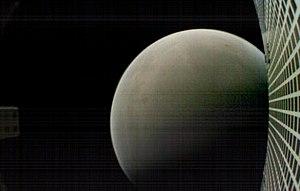
Mars Cube One ou MarCO sont deux nano-satellites expérimentaux de type CubeSat 6U de la NASA lancés en même temps que la sonde spatiale InSight de l'agence spatiale américaine et se dirigeant comme celle-ci vers la planète Mars. Les deux CubeSats, MarCO-A et MarCO-B, ont servi à titre expérimental de relais de télécommunications entre la Terre et InSight durant la descente de celui-ci vers la surface de Mars. Il s'agit des premiers satellites de cette taille utilisés dans le cadre d'une mission interplanétaire.
InSight est une mission d'exploration de la planète Mars développée par l'agence spatiale américaine, la NASA, et qui a décollé le 5 mai 2018 pour atterrir à la surface de la planète le 26 novembre 2018.